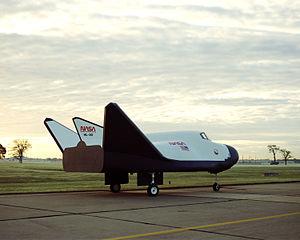
Le HL-20, également désigné sous l'appellation PSLV ou ACRV, était un projet de navette spatiale de type corps portant étudié au début des années 1990 pour assurer la relève des équipages de la station spatiale américaine, qui était alors elle-même en cours de gestation sous l'appellation Station spatiale Freedom. Cette navette réutilisable de petite taille devait être mise en orbite par un lanceur classique et effectuer une rentrée atmosphérique en planant avant de se poser sur une piste d'atterrissage. Elle était conçue pour assurer la relève d'un équipage pouvant atteindre dix personnes, à des coûts beaucoup plus faibles que ceux de la navette spatiale américaine, et permettre à l'équipage de regagner la Terre si celle-ci était clouée au sol.